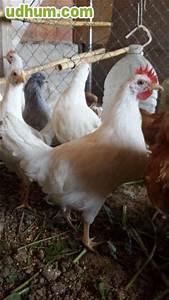
chicken